Cuff title

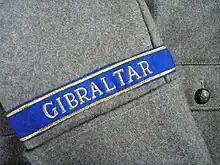
A Bundeswehr "Gibraltar" cuff title. The title was initially awarded by George III to Hanoverian Army troops which fought in the Great Siege of Gibraltar; Wilhelm II renewed the cuff title in 1901.

The cuff title (German: "Ärmelstreifen") is a form of commemorative or affiliation insignia placed on the sleeve, near the cuff, of German military and paramilitary uniforms. The tradition can be traced back to the foundation of the "Gibraltar" cuff title, which was authorised in 1783 by George III for Hanoverian Army troops which fought in the Great Siege of Gibraltar during the American Revolutionary War. Cuff titles are often associated with the Second World War and units of the "Waffen SS" but were widely used by all branches of the German military, including paramilitary and civilian organizations.